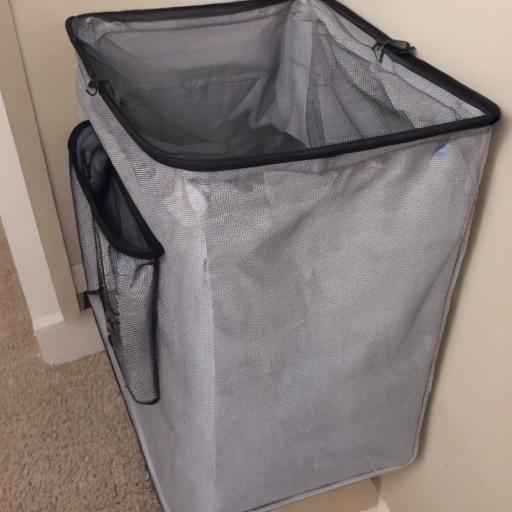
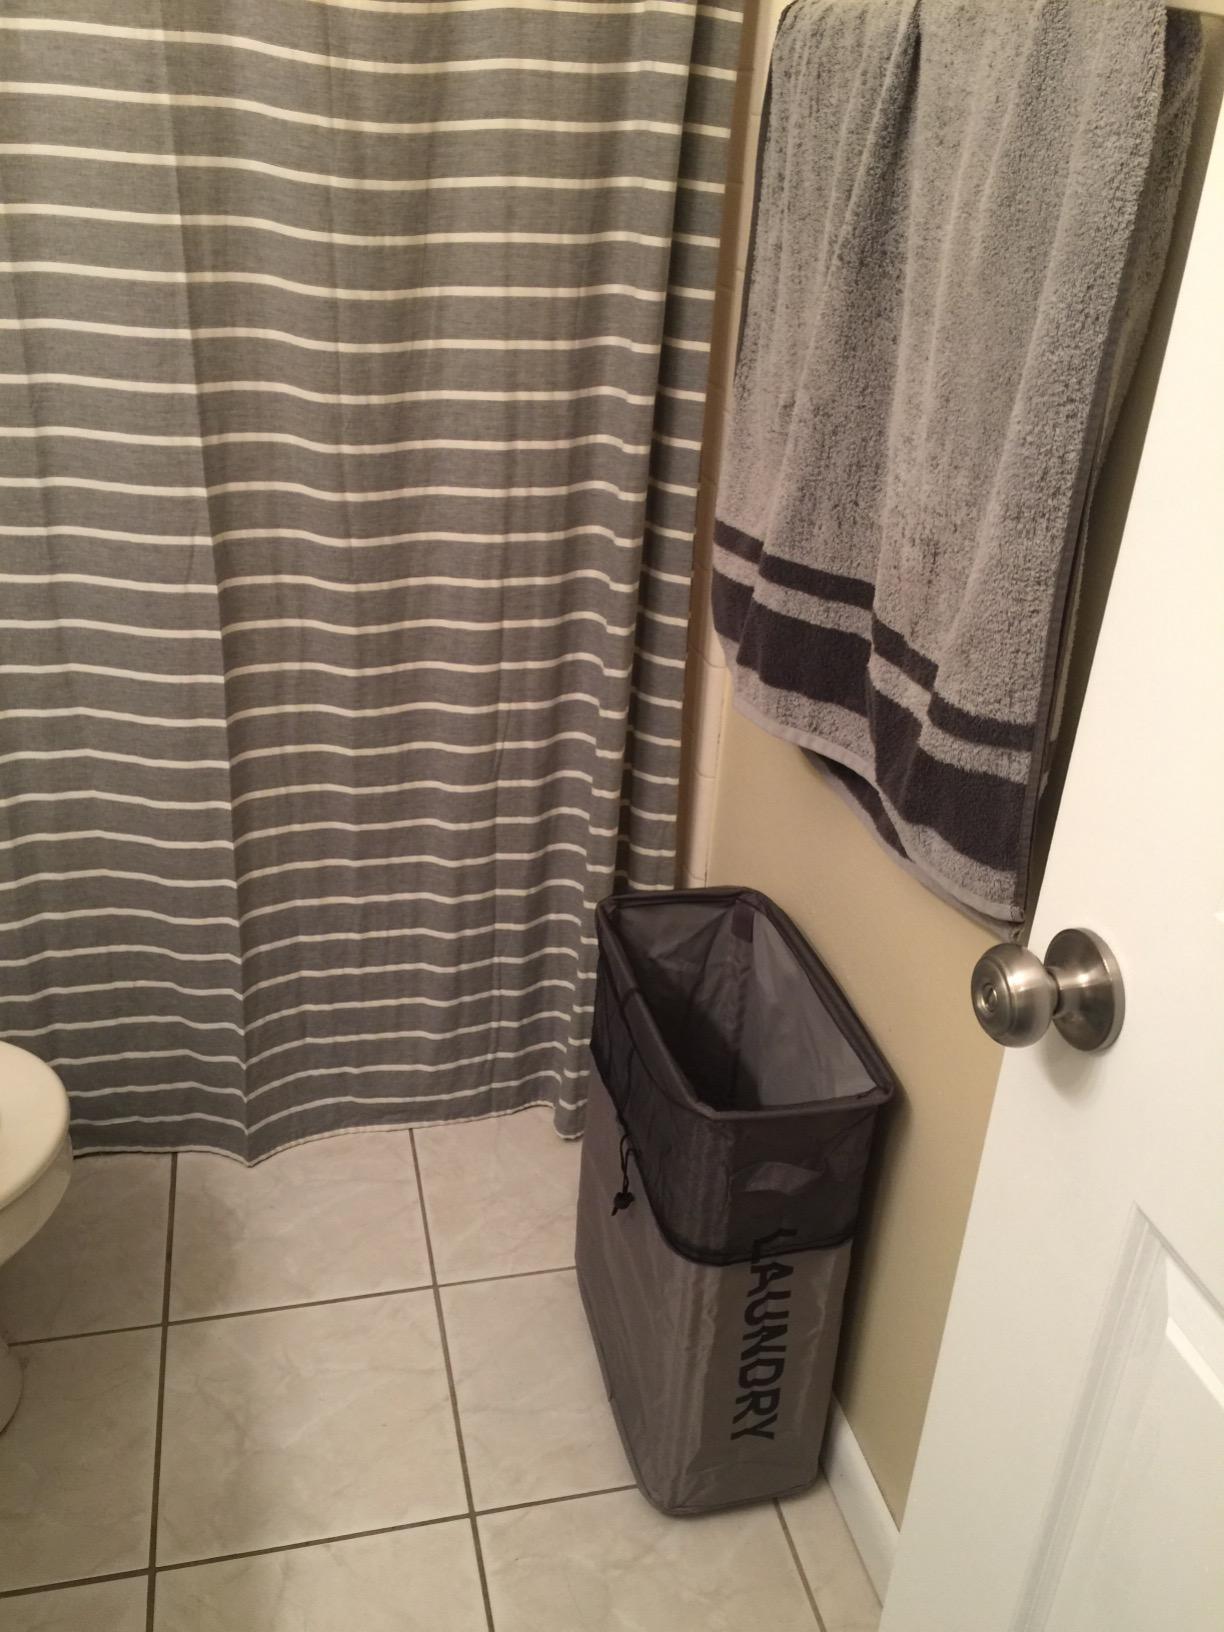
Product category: items_hamper
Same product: no